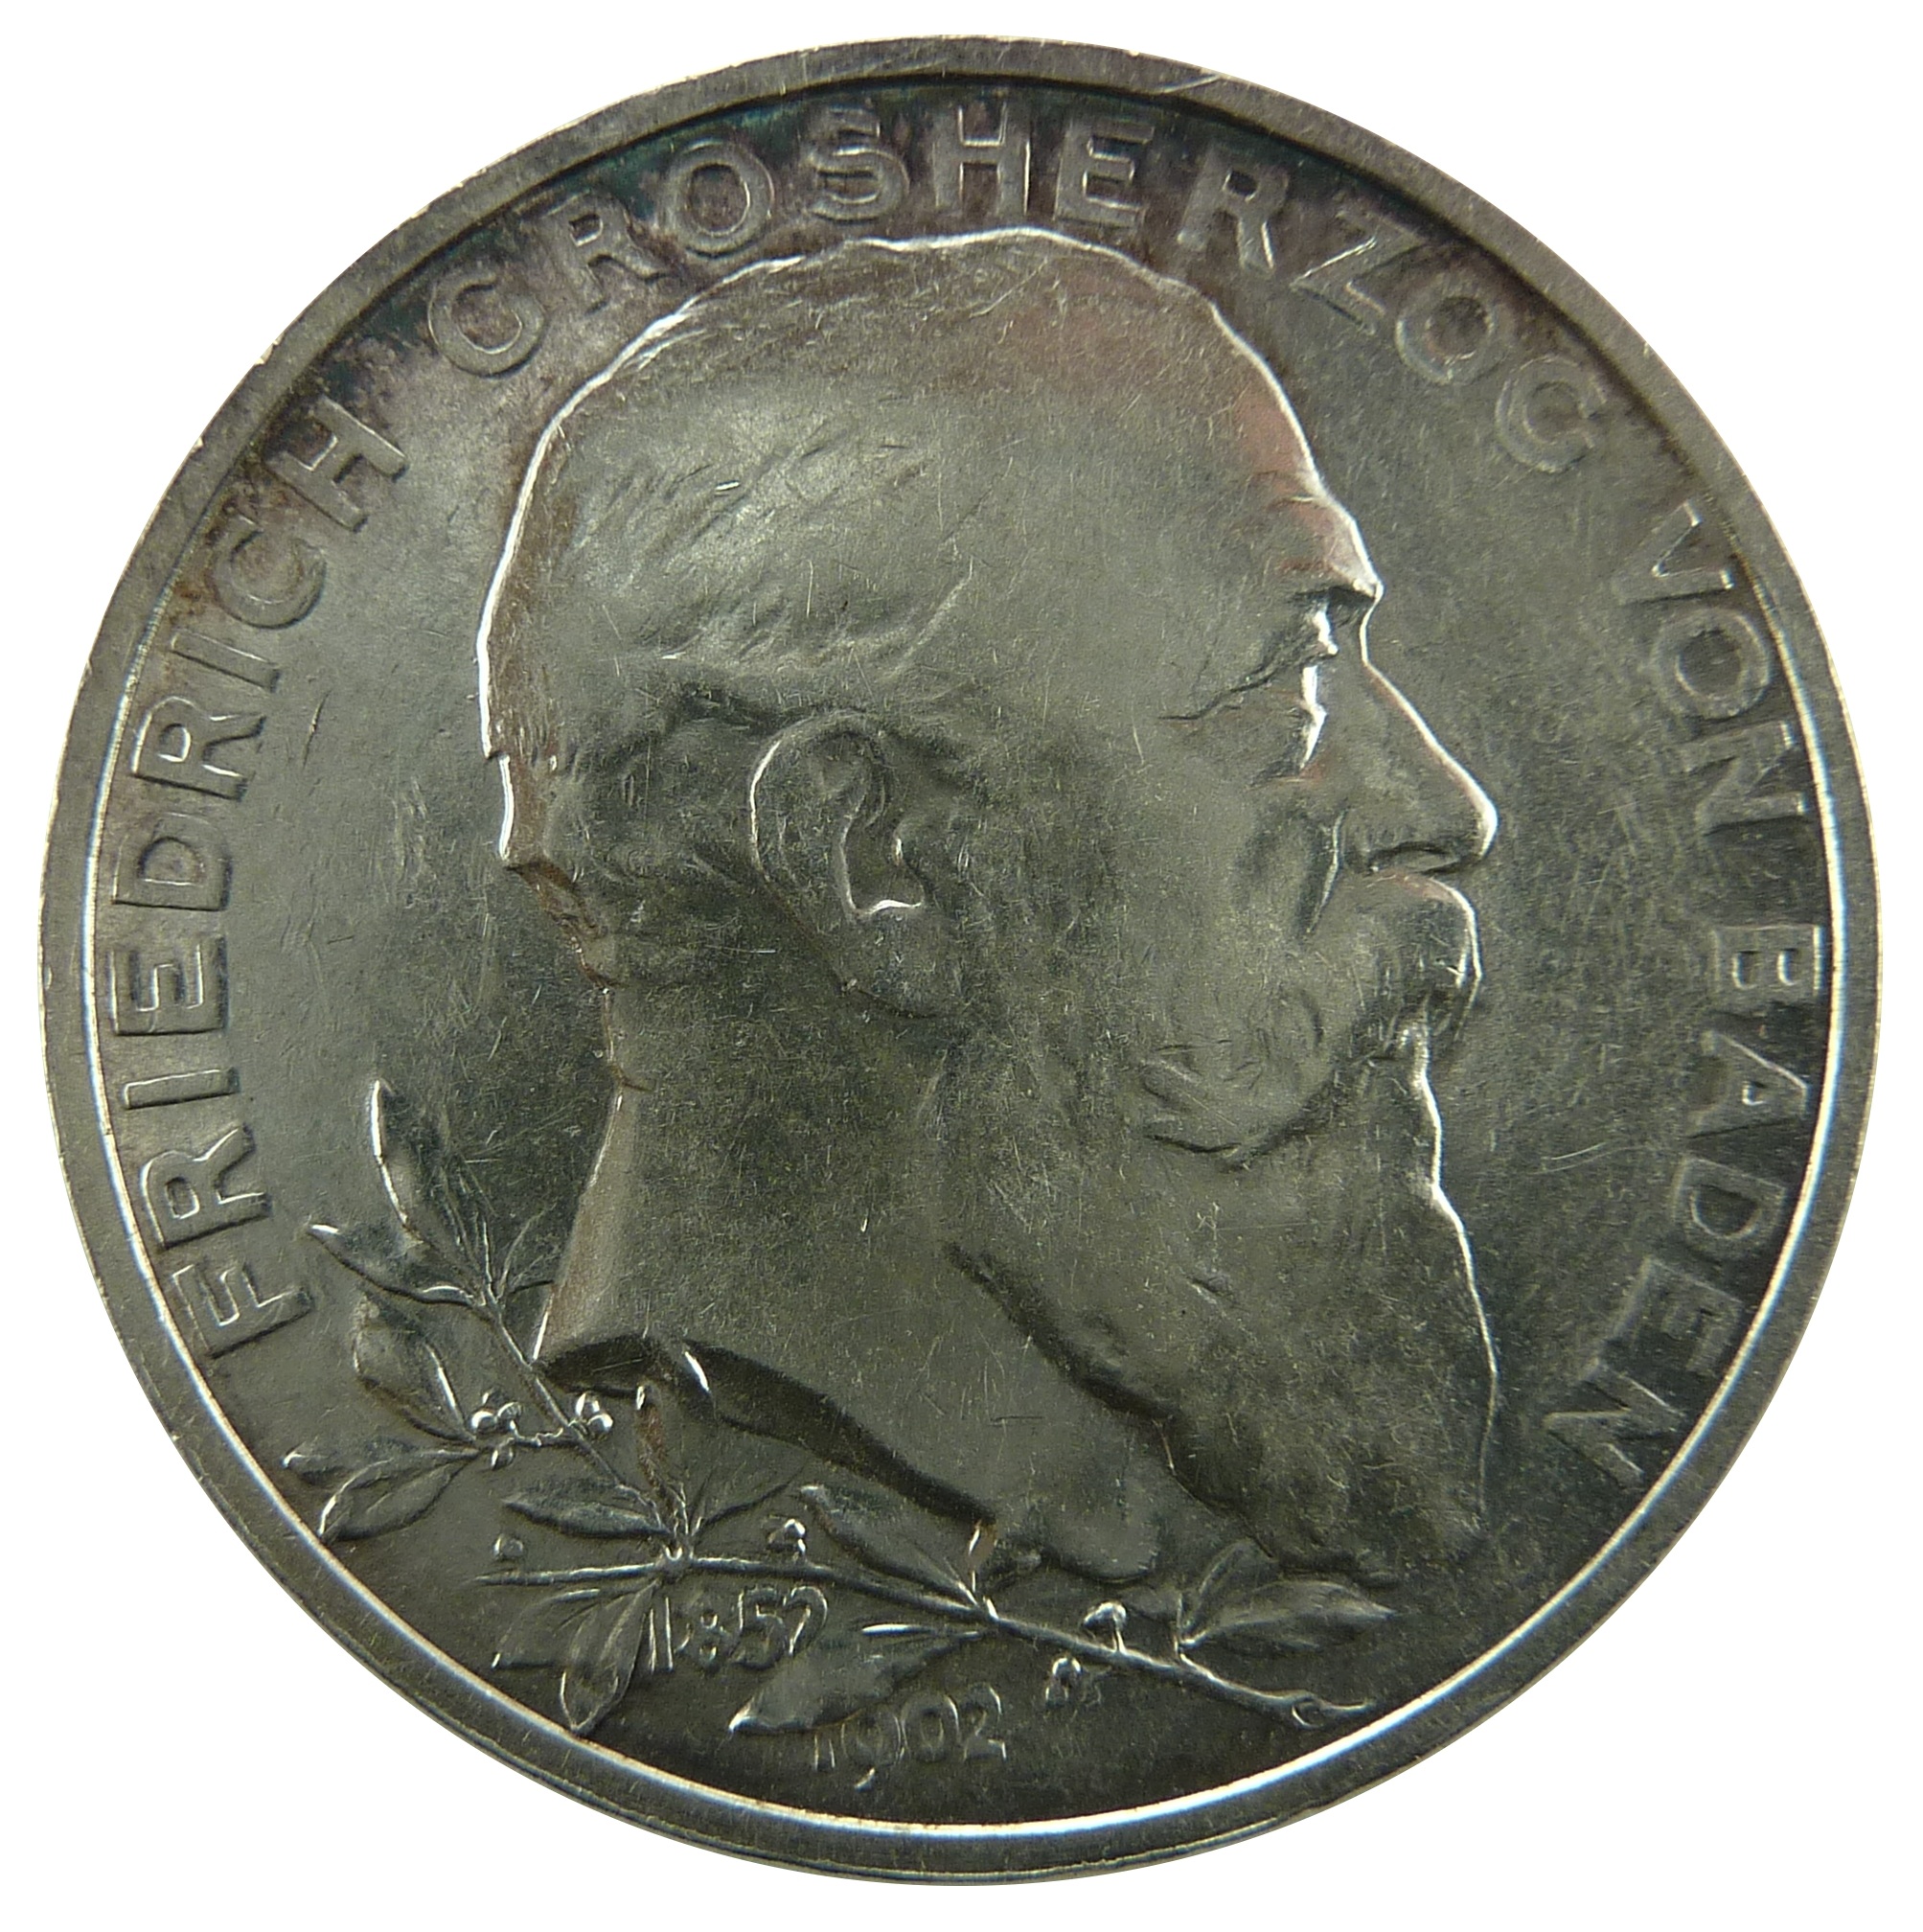
metal, money, cash, silver, currency, coin, mark, bronze, friedrich, financial, exchange, commemorative, grand duke, numismatics